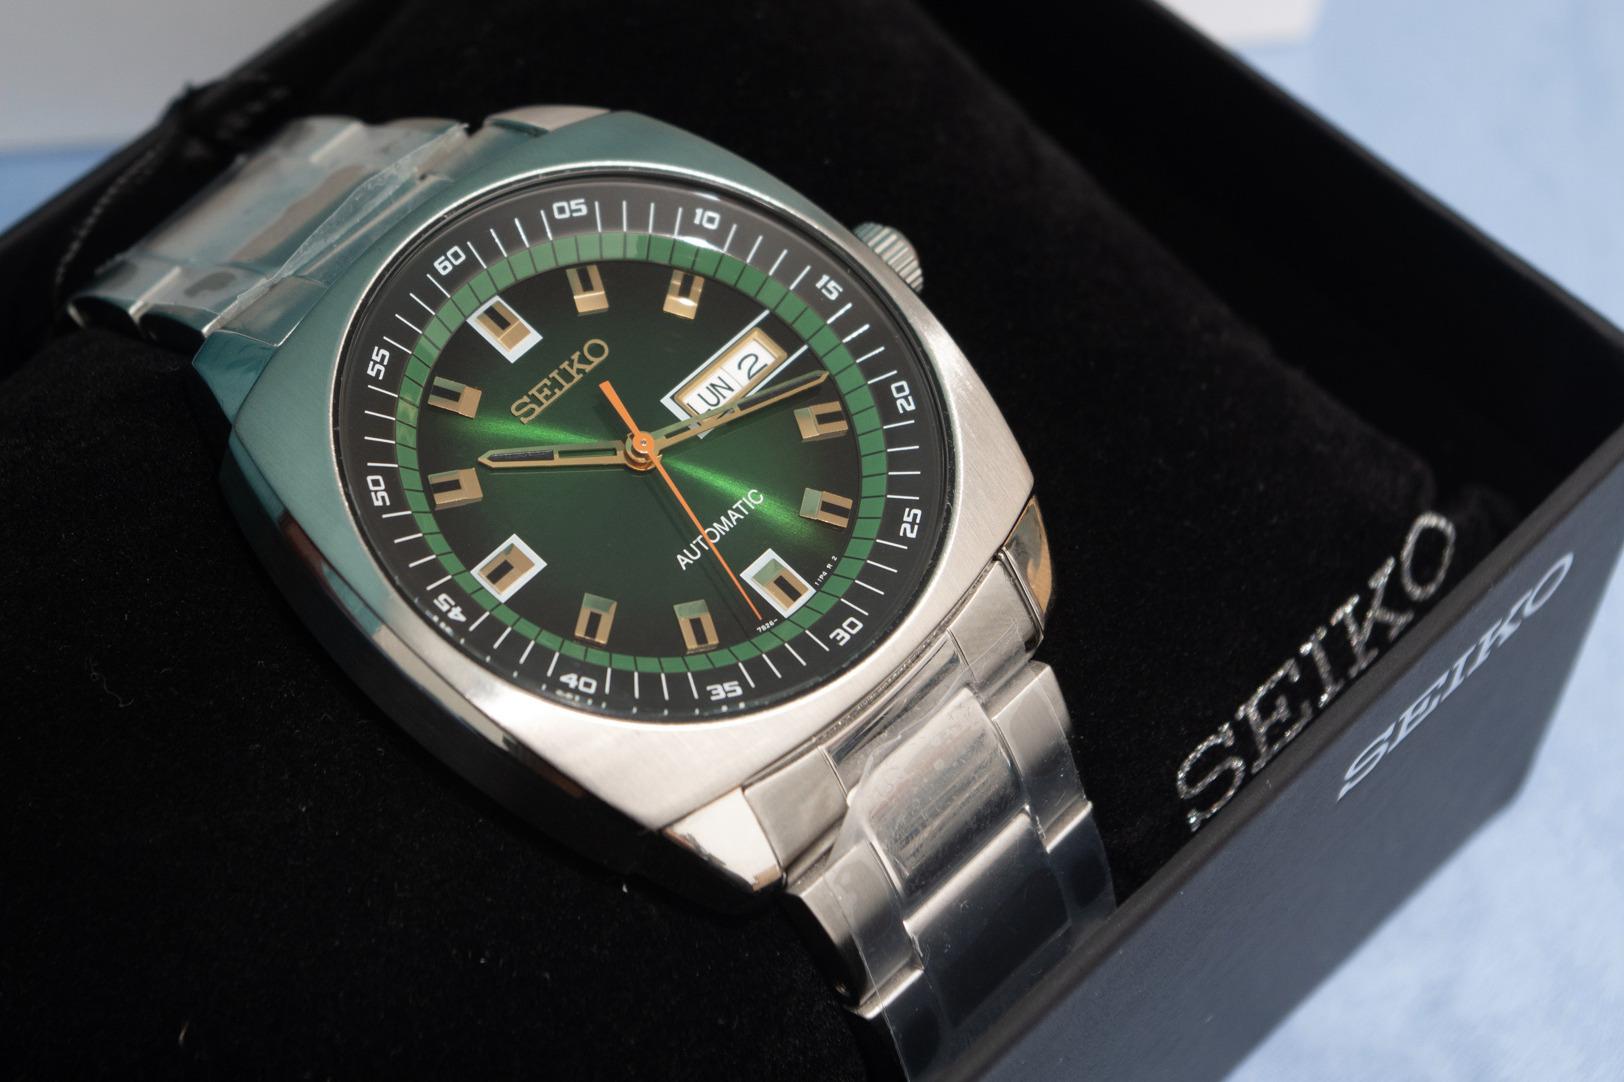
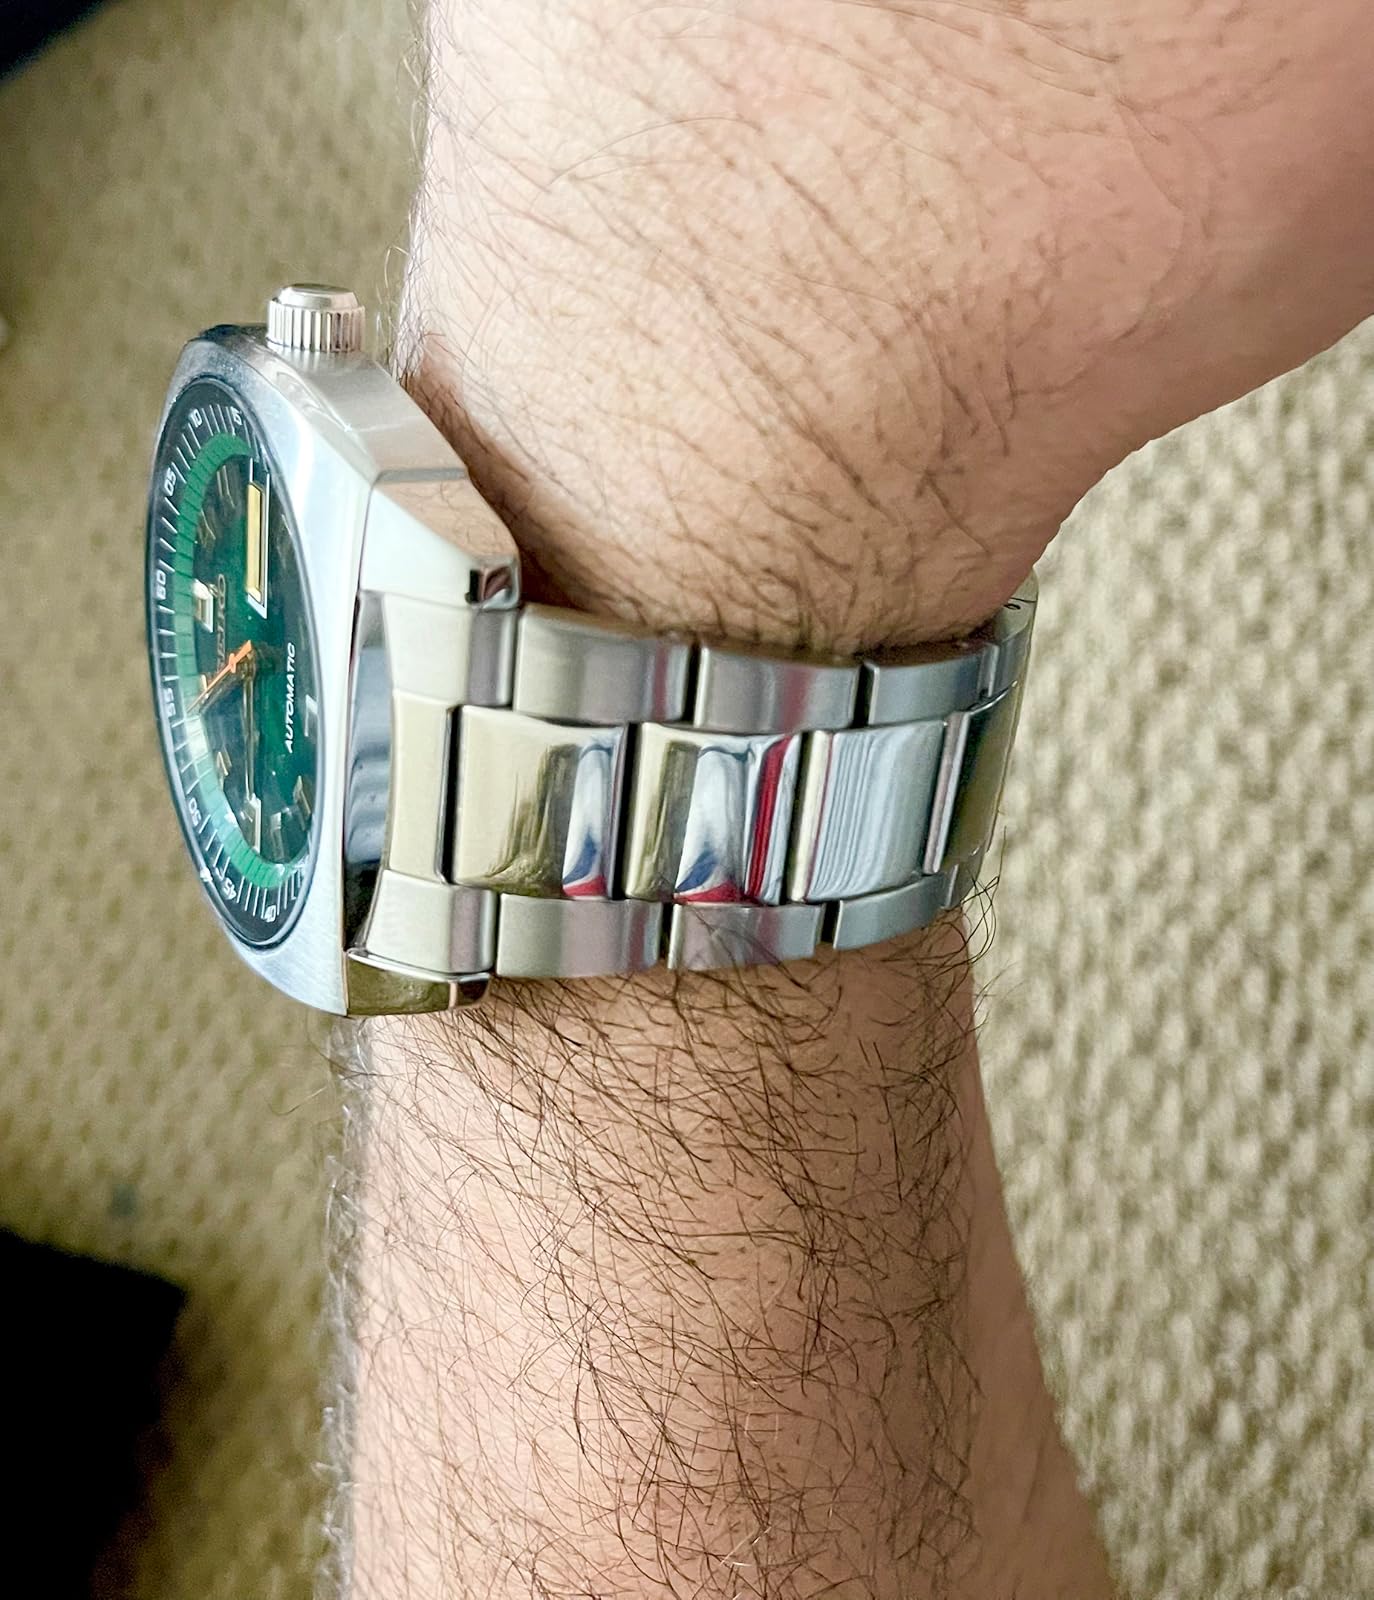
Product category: accessories_watch
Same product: yes